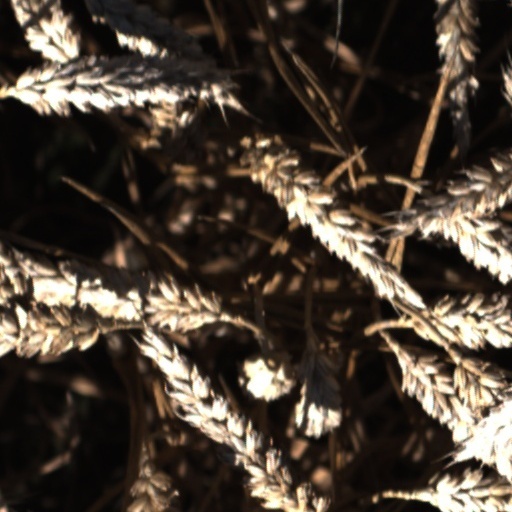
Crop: wheat